Synchro-Cyclotron (CERN)

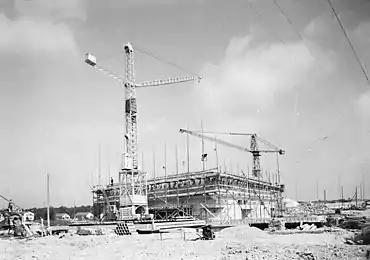

In 1953, after a year of research, meetings and reports alike, the design of "the Synchro-Cyclotron" started. The construction of the machine began in 1954 on the site at Meyrin with the parts coming from all over Western Europe. In late 1955, Wolfgang Gentner became the director of the Synchro-Cyclotron Study Group, as former director Cornelis Bakker became the Director-General of CERN. The research program for the Synchrocyclotron started to be planned to be able to start experiments as soon as possible. The SC was ready to produce its first beam in August 1957, practically on the date foreseen. A press release by CERN on 16 August 1957, stated that the SC, as the third-largest accelerator of its type in the world, had started to work at its full energy. In late 1958, the Synchrocyclotron made its first important contribution to nuclear physics by the discovery of the rare electron decay of the pion particle. This discovery helped theorists a lot by proving that this decay really occurs. The Synchrocyclotron was used for an average of 135 hours per week during 1961; it ran continuously every day of the week except Mondays which were reserved for maintenance. The Synchrocyclotron was accelerating a jet of protons 54 times a second, up to a speed of approximately 240,000 kilometers per second (80% percent of the speed of light).